Shukria clan

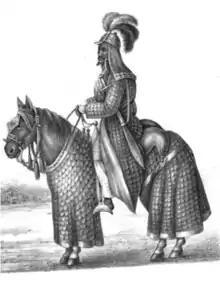
A Shukuri horseman in 1879

The Shukria had a blood feud with the Rikabia and Batahin tribes. In around 1779 the Rikabia suggested to Badi wad Rajab, regent of Sennar, that the Shukria should be made to pay tribute and offered to assist him in bringing them under his authority. Badi sent a Hamaj army with Rikabia reinforcements against the Shukria. According to their accounts, the Shukria only had twelve horses, and only seven of them armored, but still managed to defeat the Hamaj force, capturing over two hundred war horses and their riders’ equipment. The men of the Rikabia tribe were all killed, and the women taken as wives by the Shukria. When Badi wad Rajab heard of this he was furious, but Sultan Adlan promised the Shukria royal pardon if they would come and swear fealty to him. The Shukria chiefs, led by Sheikh Abu Ali, came on his promise and were given gifts as a sign of royal favor. Badi then invited them to Abu Haraz, where they were treacherously murdered by members of the Abu el Kaylik family whose relatives had fallen in the battle. Sheikh Abu Ali and many of his sons were killed; Abu Sin was his surviving son. In 1784 Abu Sin allied with the Abdallabis to take Arbaji. In 1795, a battle took place between the Shukria under Abu Sin and the Batahin at Shambat. The Batahin were nearly wiped out, but Abu Sin was murdered after the battle by a Batahi prisoner.